Thelma Fardin

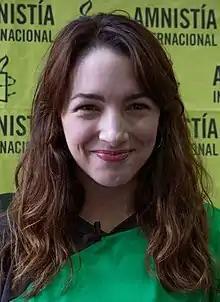

Thelma Fardin began her career in 1998 in the soap opera " Cabecita", which stars Laura Olivia. In 1999 she appeared in the film "La edad del sol", by Soledad Pastorutti and later in several television series including: "Los simuladores" from 2002 – 2003," Tiempo final" from 2000 to 2002," The Nanny "as a host, and " La Tarde Dibujando Chicos Argentinos"in 2005. Later she participated in her first work of theater Pequeño" Ghost". In 2003 she took part in" Click" and in the same year she appeared in "Dádiva of a wandering soul". In 2006 she acted in the telenovela" Sos mi vida", where she played the role of Laura, the adopted daughter of the character played by Facundo Arana.